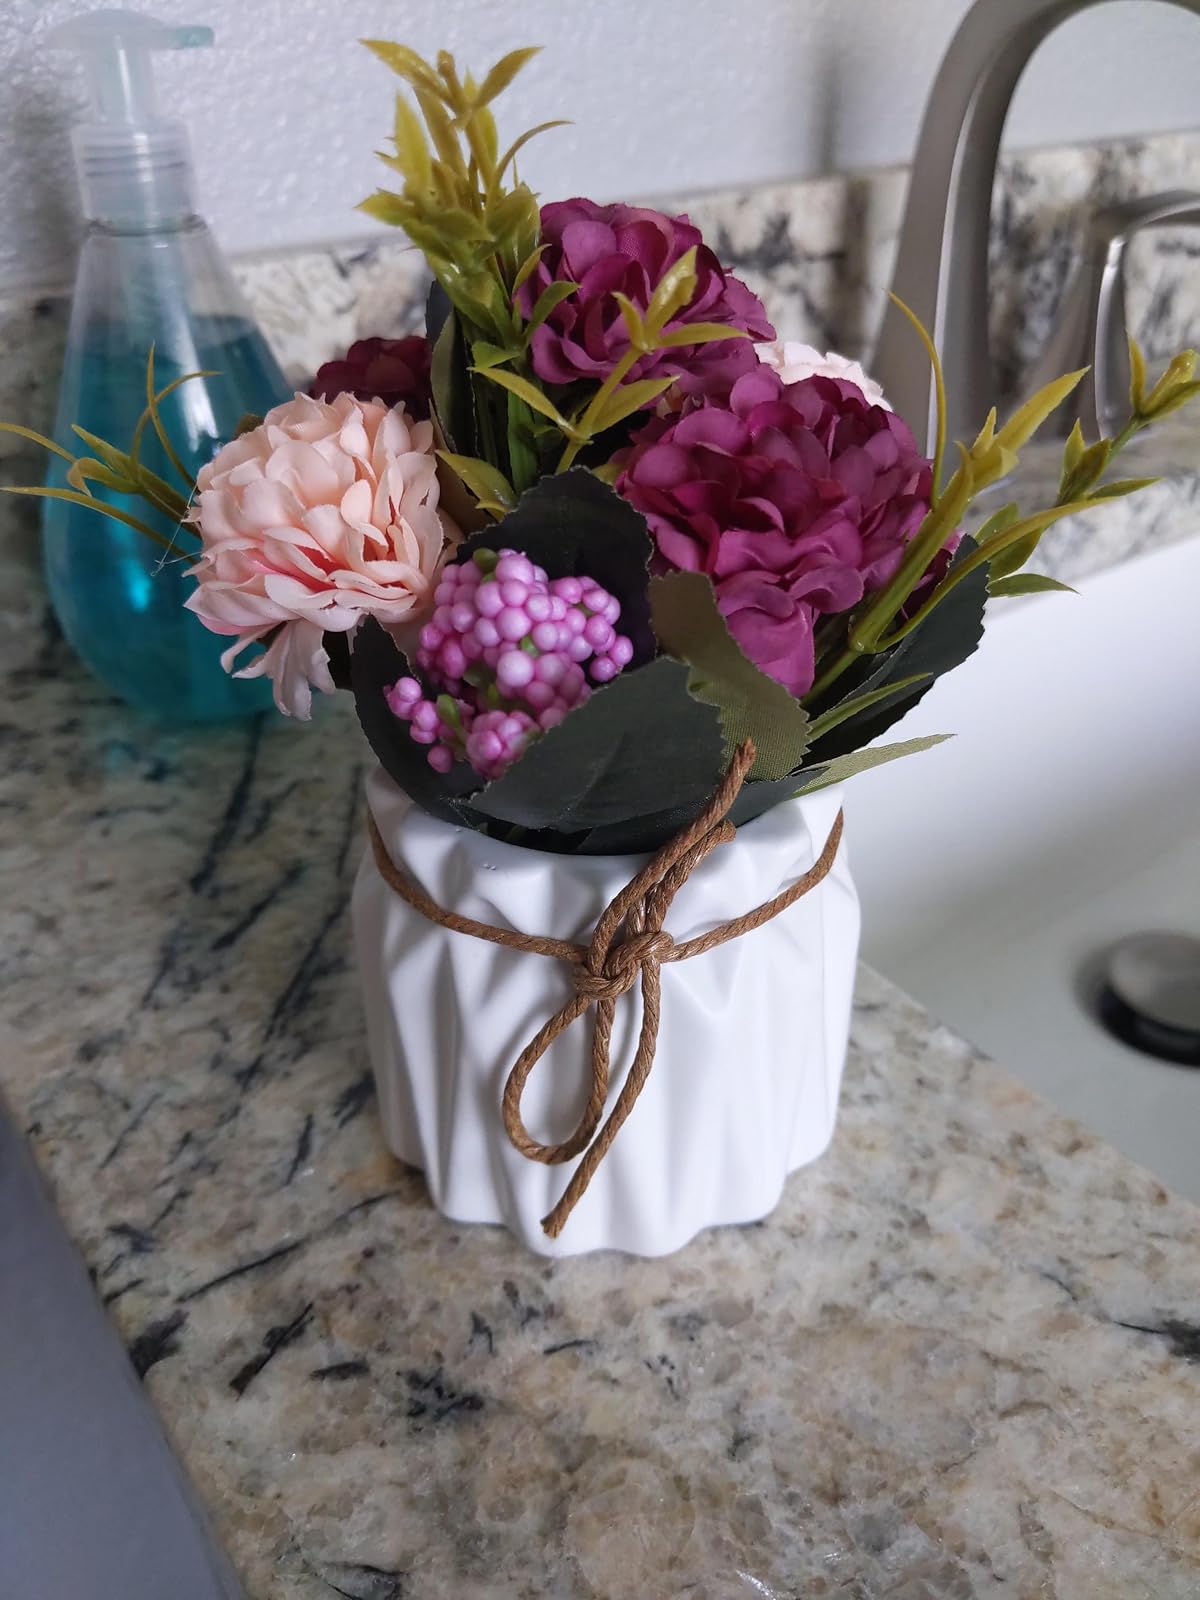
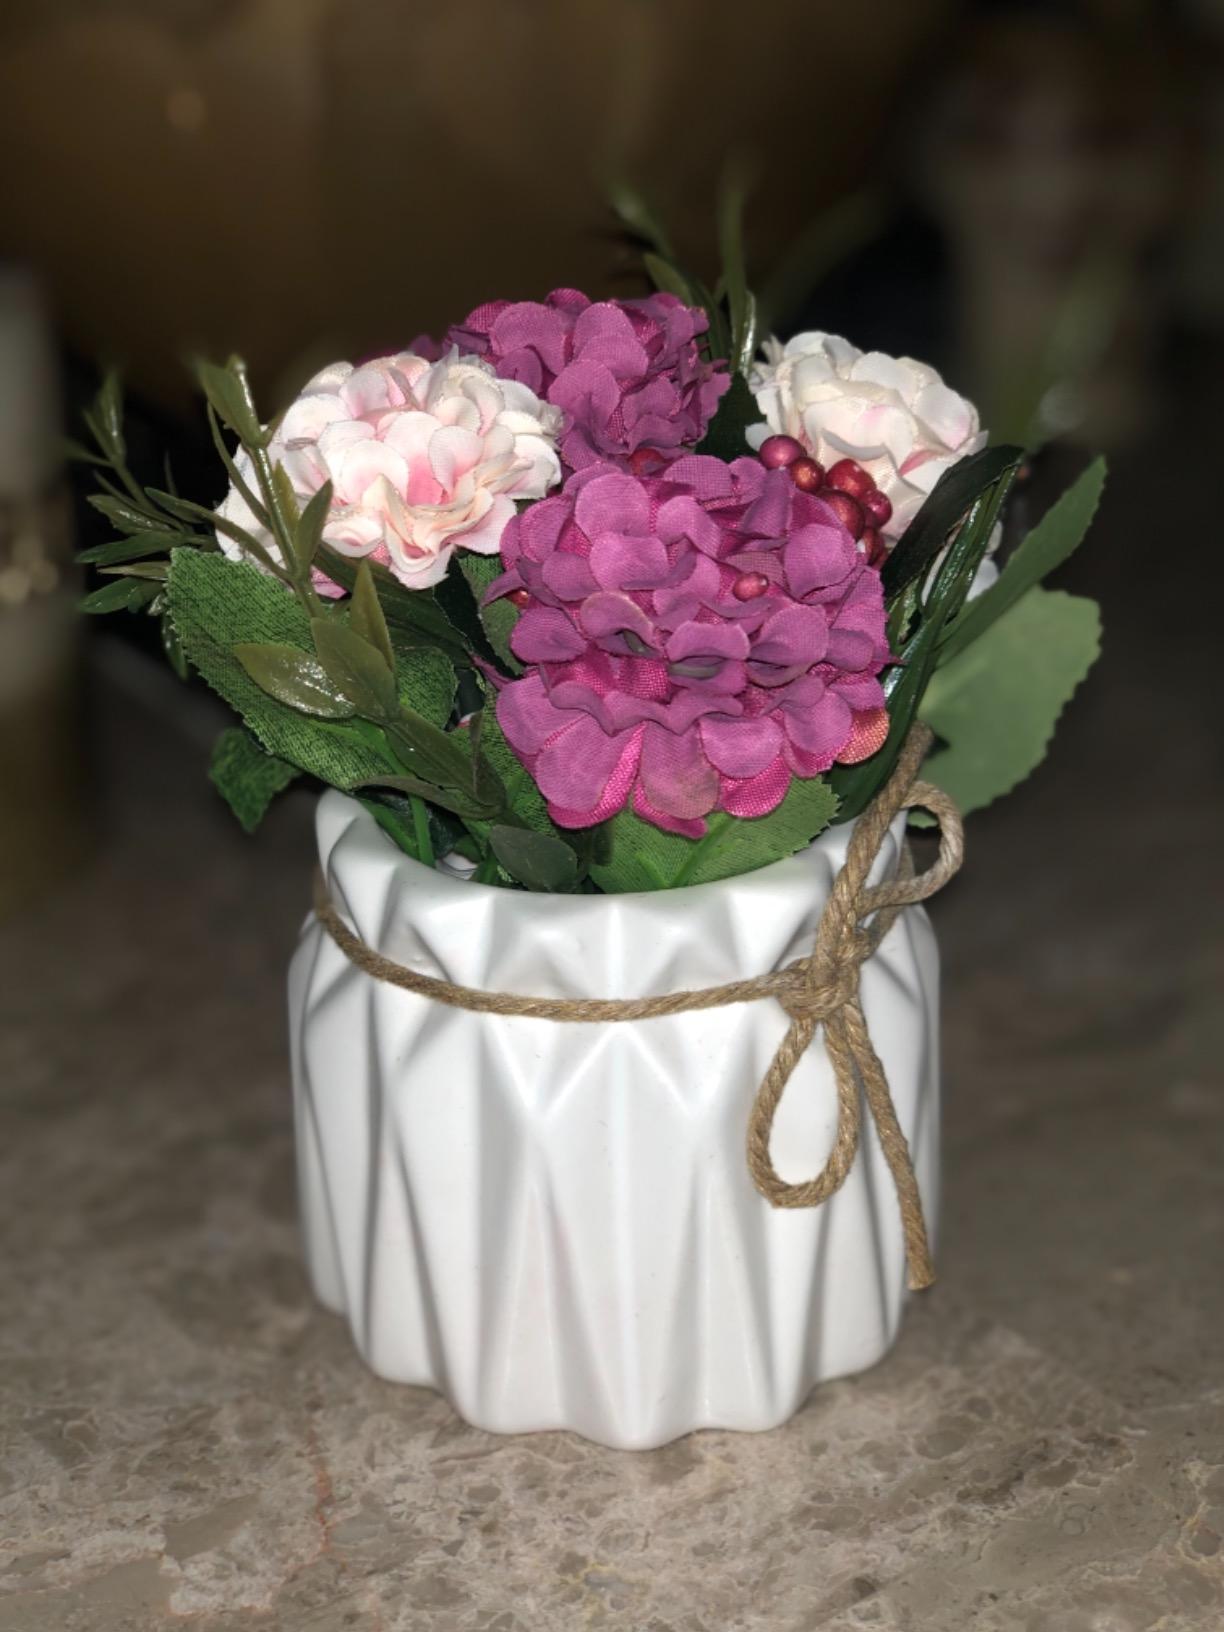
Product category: vase
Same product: yes